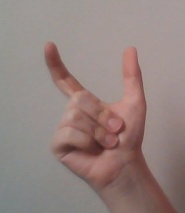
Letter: nun